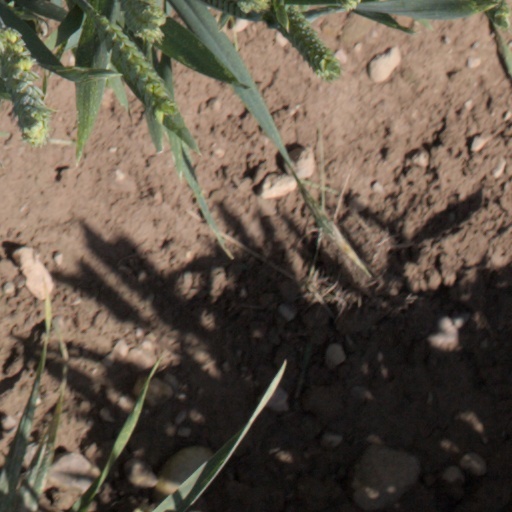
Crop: wheat